Nottingham Guild Hall

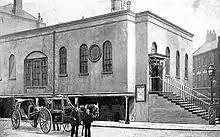
Nottingham Guild Hall in 1890

The Guildhall was abandoned in 1877 with the opening of the new Nottingham Guildhall, and the old town hall was demolished in 1895 when the Great Central Railway built a tunnel with the portal just underneath Weekday Cross. The courts moved to a newly built Nottingham Guildhall on Burton Street. The clock was sold to Alderman Perry for £9 who installed it in his Boulevard Works on Radford Boulevard. It was still being serviced by Cope's of Nottingham in the late 1970s.